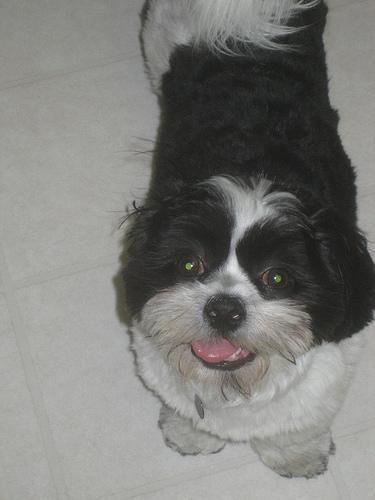
Shih-Tzu